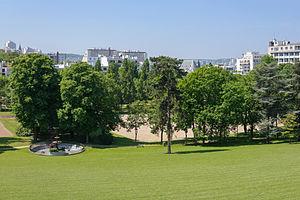
Lycée Michelet à Vanves (Hauts-de-Seine, France)
Le lycée Michelet, ou cité scolaire Michelet, est un établissement situé à Vanves dans les Hauts-de-Seine, réunissant collège, lycée d'enseignement général et classes préparatoires aux grandes écoles dans des bâtiments classés monuments historiques et entourés d'un parc de 17 hectares.